Missionary position

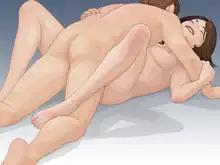
A heterosexual couple with the "man on top", the most commonly practiced sex position, with penetration involving ventro-ventral body contact.

The missionary position or man-on-top position is a sex position in which, generally, a woman lies on her back and spreads her legs and a man lies on top of her while they face each other and engage in vaginal intercourse. The position may also be used for other sexual activity, such as anal sex. It is commonly associated with heterosexual sexual activity, but is also used by same-sex couples. It may involve sexual penetration or non-penetrative sex (for example, intercrural sex), and its penile-vaginal aspect is an example of ventro-ventral (front-to-front) reproductive activity. Variations of the position allow varying degrees of clitoral stimulation, depth of penetration, participation on the part of the woman, and the likelihood and speed of orgasm.